Pan de ánimas

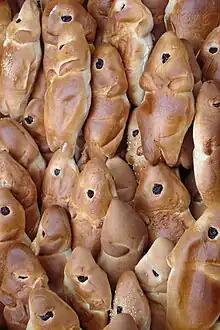
"Panes de muerto" in the shape of people

Formerly in Spain, the pan de ánimas ('bread of souls'), pan de difunto ('bread of the deceased') or pan de muerto ('bread of the dead') were breads that were prepared, blessed and offered to deceased loved ones during All Saints' Day and All Souls' Day (November 1 and 2).